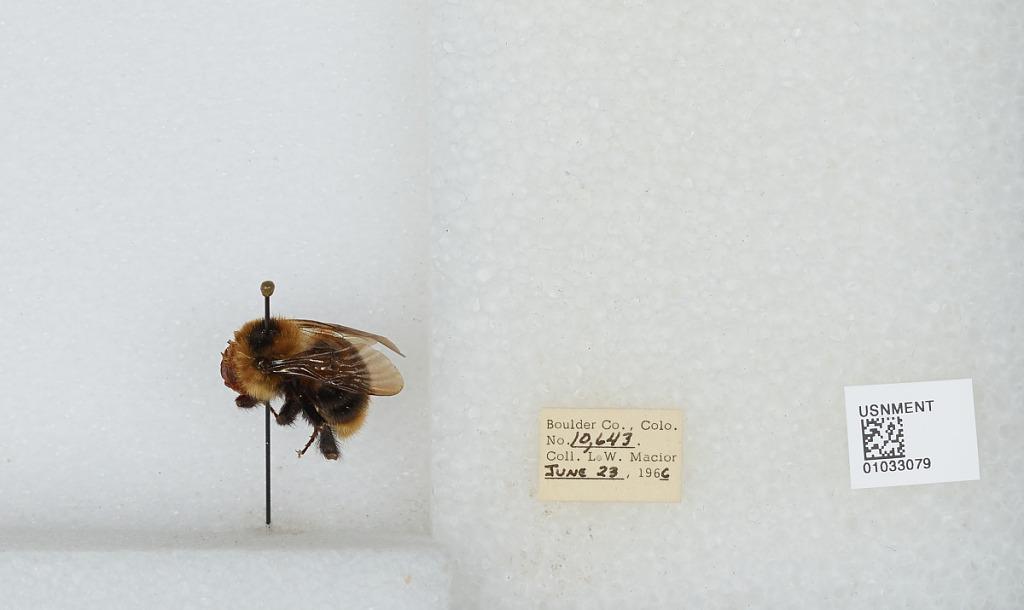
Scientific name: Bombus (Cullumanobombus) rufocinctus Cresson
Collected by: L. Macior
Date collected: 1966-6-23
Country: United States
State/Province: Colorado
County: Boulder
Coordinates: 40.015, -105.27